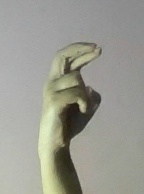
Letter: zay